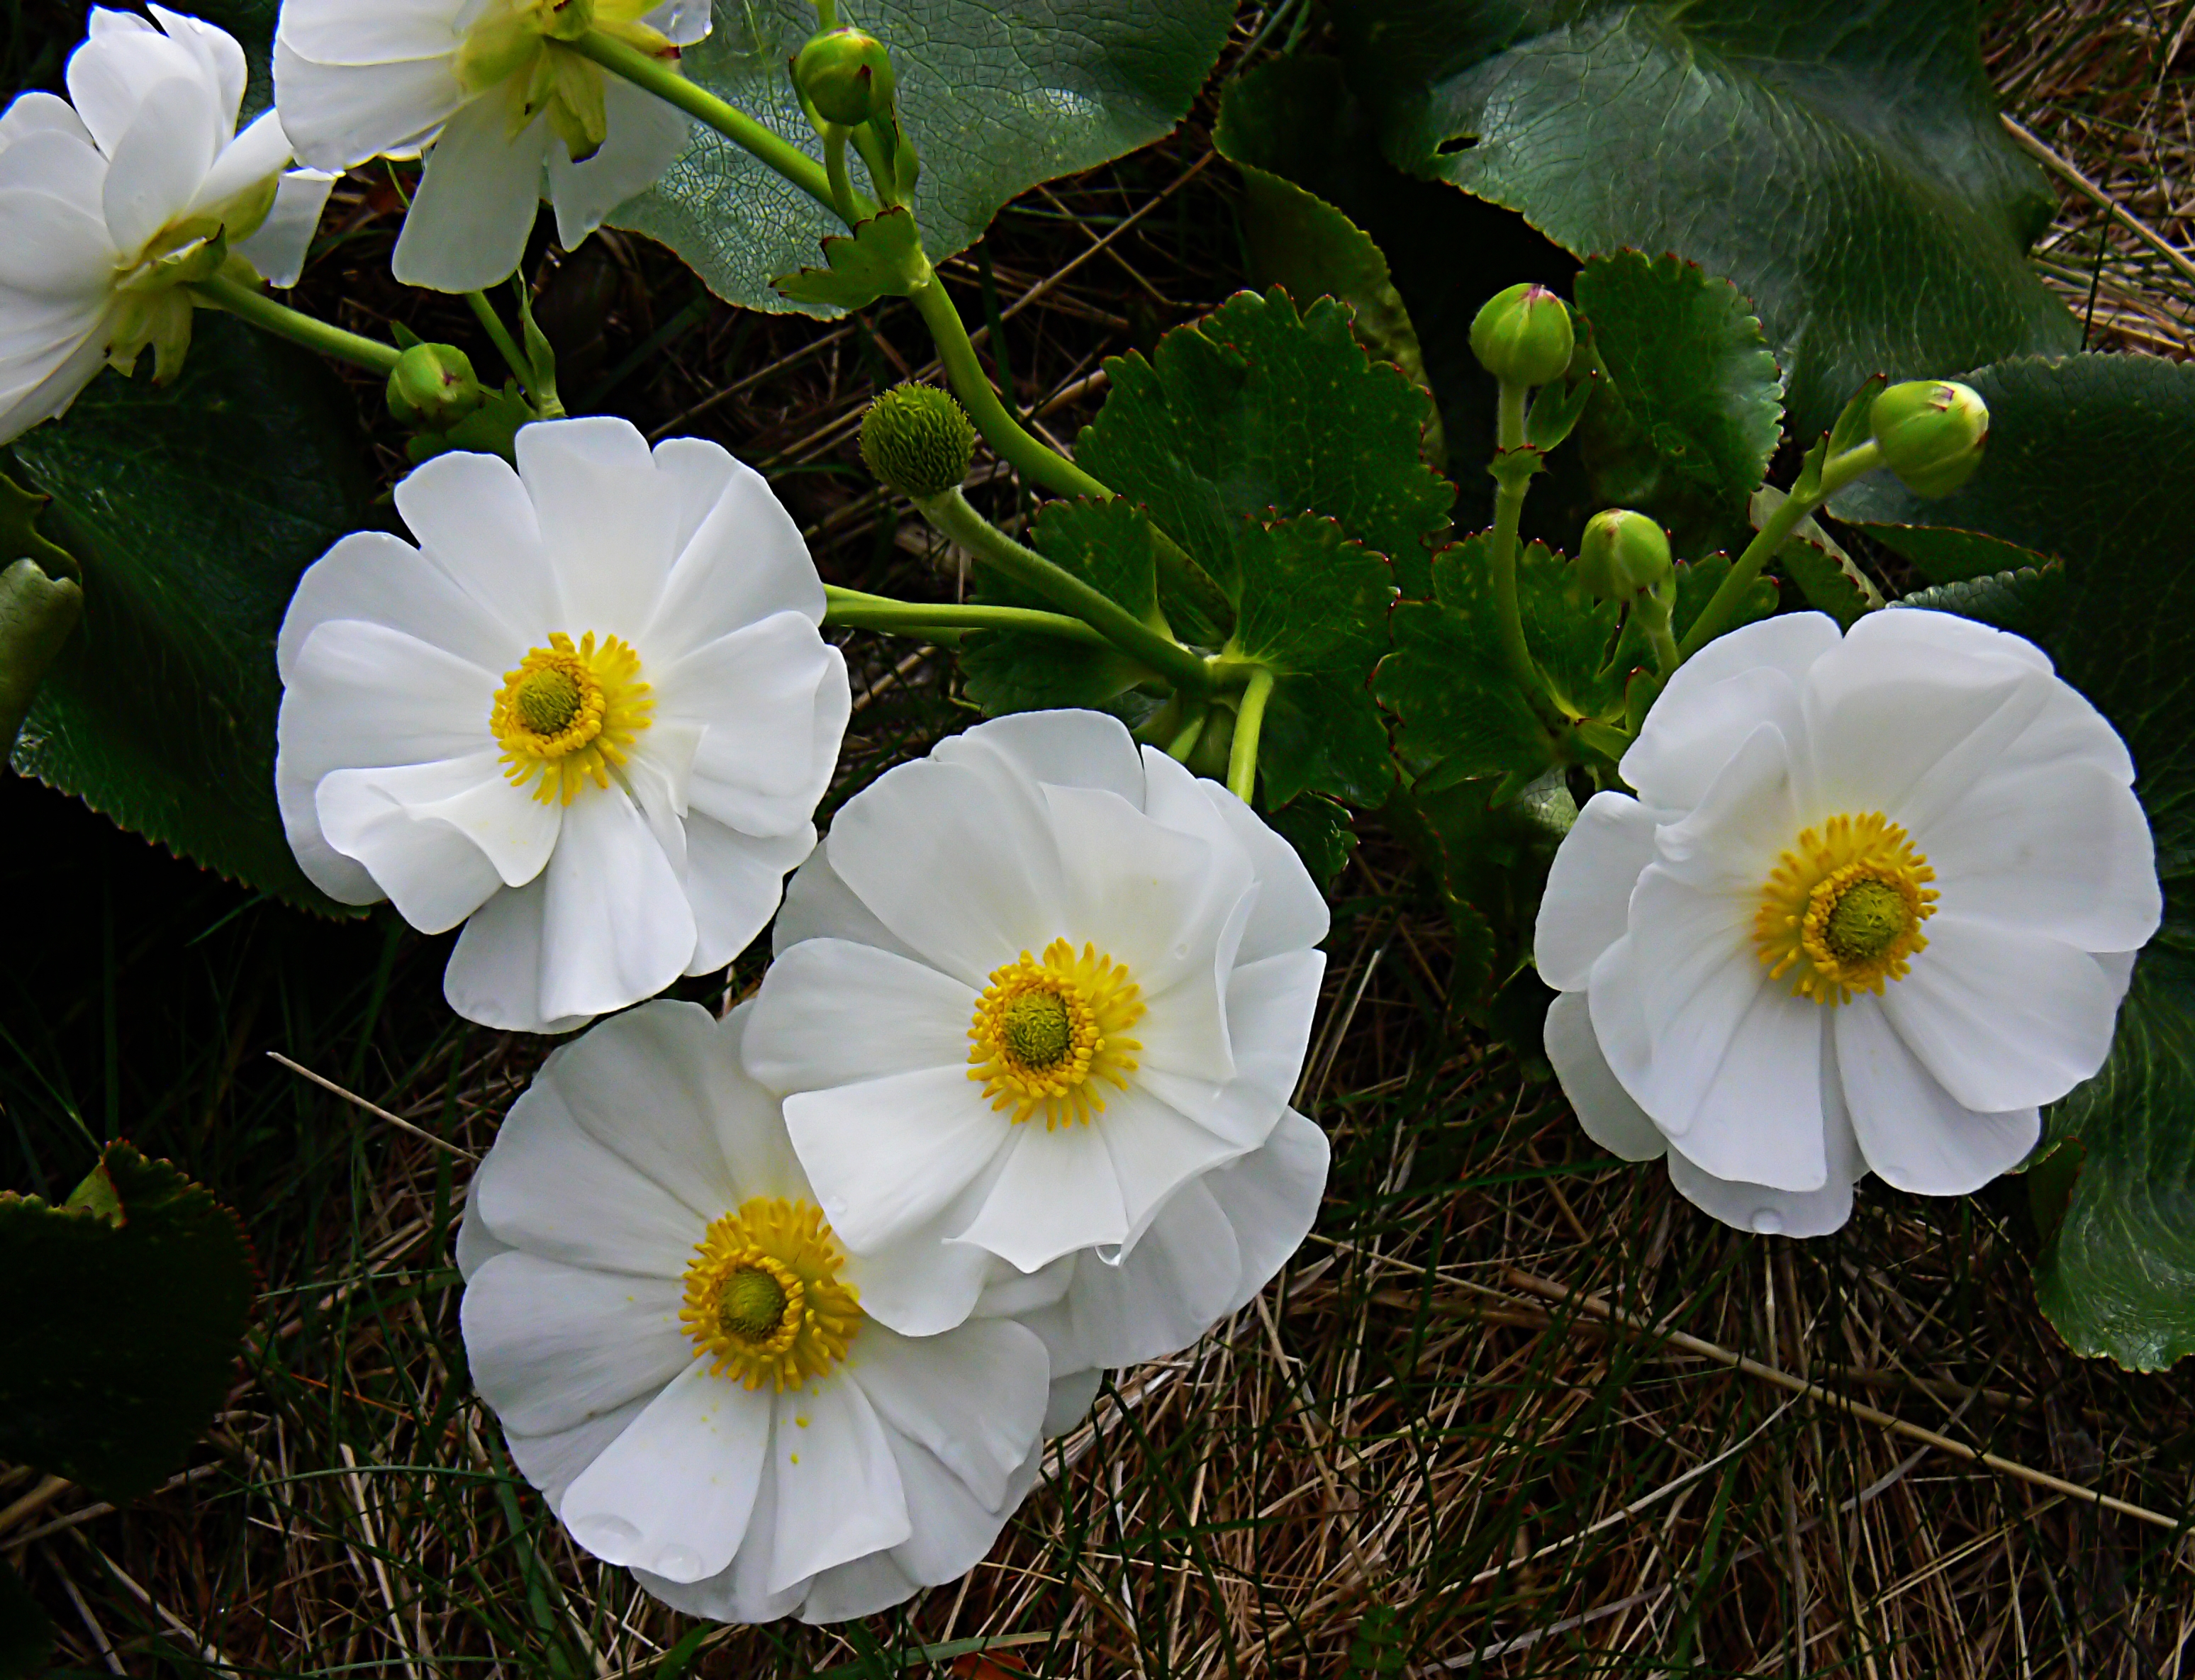
nature, plant, flower, petal, botany, garden, flora, wildflower, whiteflowers, newzealand, ranunculuslyallii, mountcooklily, mountcooklilies, buttercup, mountainbuttercup, mountcookbuttercup, macro photography, flowering plant, land plant